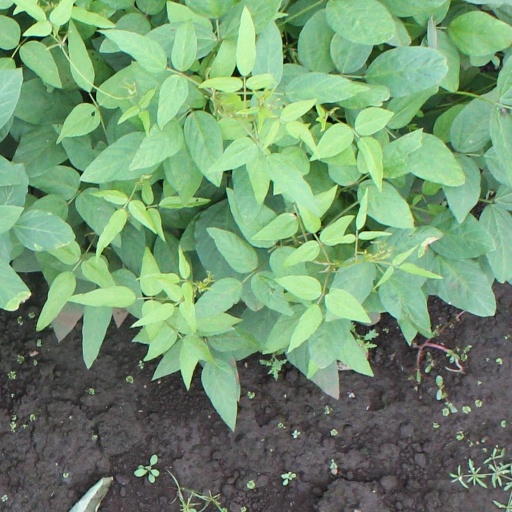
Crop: soybean